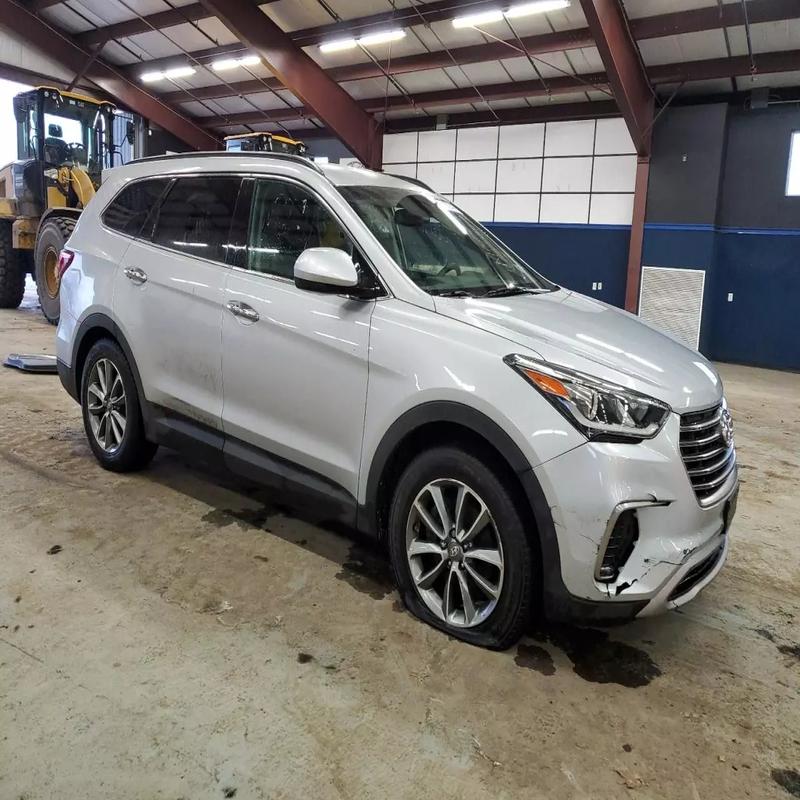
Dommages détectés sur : aile avant droite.
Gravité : majeur